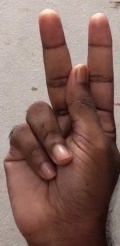
ASL sign: K